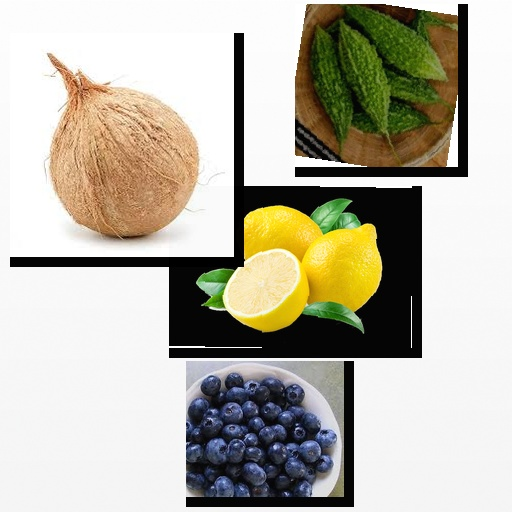
Food items: bitter_gourd, coconut, blueberry, lemon